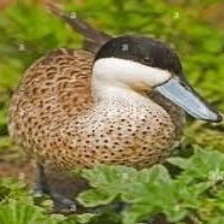
Species: PUNA TEAL
Scientific name: ANAS PUNA
ImageNet parent category: drake